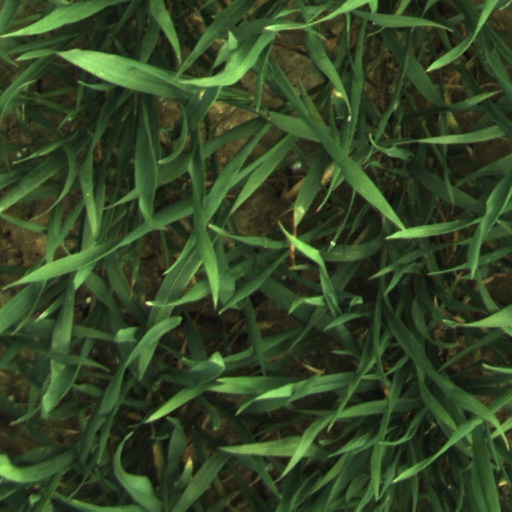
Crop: wheat